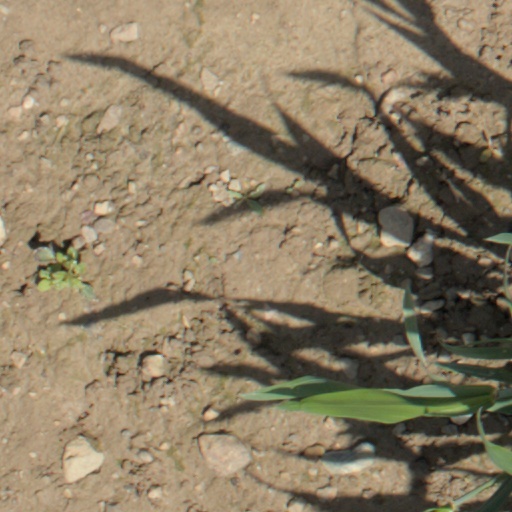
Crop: wheat